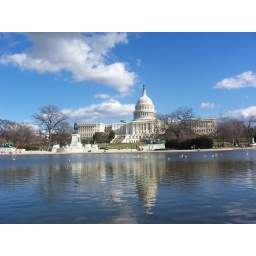
The Capitol Building and duck pond. Seriously, there were so many ducks and pigeons in this thing.